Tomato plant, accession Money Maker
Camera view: horizontal (90 deg, fisheye); turntable rotation: 120 degrees
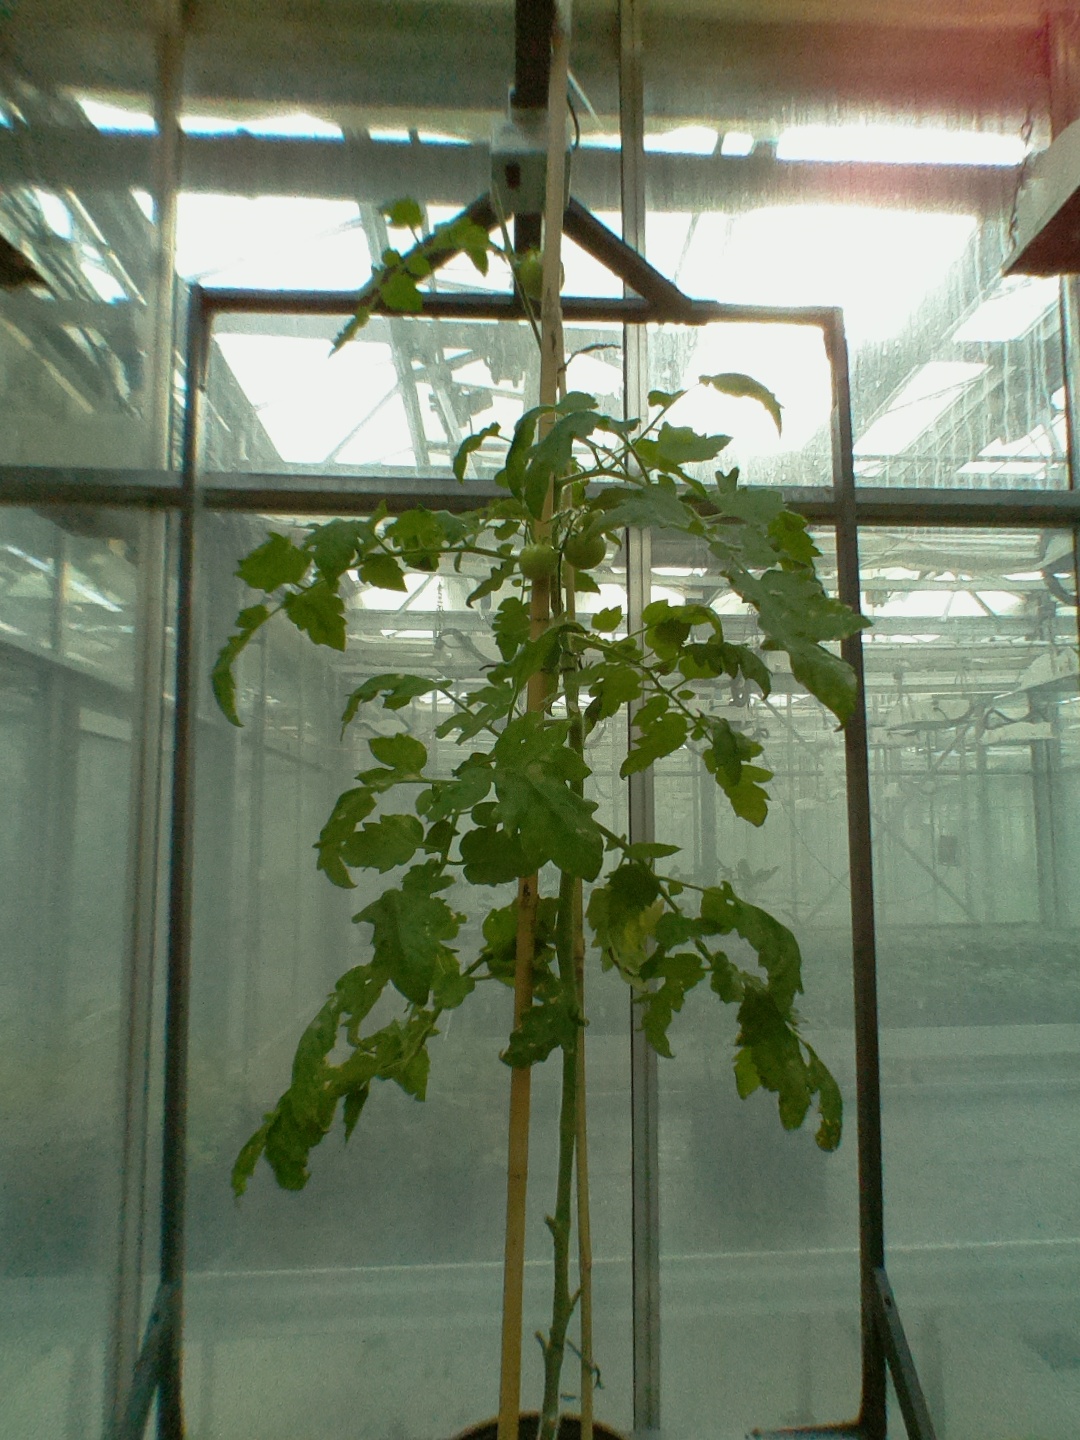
BBCH growth stage 73: 30%-40% of final fruit size